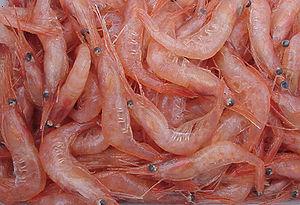
Le chitosane ou chitosan est un polyoside composé de la distribution aléatoire de D-glucosamine liée en ß- et de N-acétyl-D-glucosamine. Il est produit par désacétylation chimique ou enzymatique de la chitine, le composant de l'exosquelette des arthropodes ou de l'endosquelette des céphalopodes ou encore de la paroi des champignons. Cette matière première est déminéralisée par traitement à l'acide chlorhydrique, puis déprotéinée en présence de soude ou de potasse et enfin décolorée grâce à un agent oxydant. Le degré d'acétylation est le pourcentage d'unités acétylées par rapport au nombre d'unités totales, il peut être déterminé par spectroscopie infrarouge à transformée de Fourier ou par un titrage par une base forte. La frontière entre chitosane et chitine correspond à un DA de 50 % : en deçà le composé est nommé chitosane, au-delà, chitine. Le chitosane est soluble en milieu acide contrairement à la chitine qui est insoluble. Il est important de faire la distinction entre le degré d'acétylation et le degré de déacétylation.